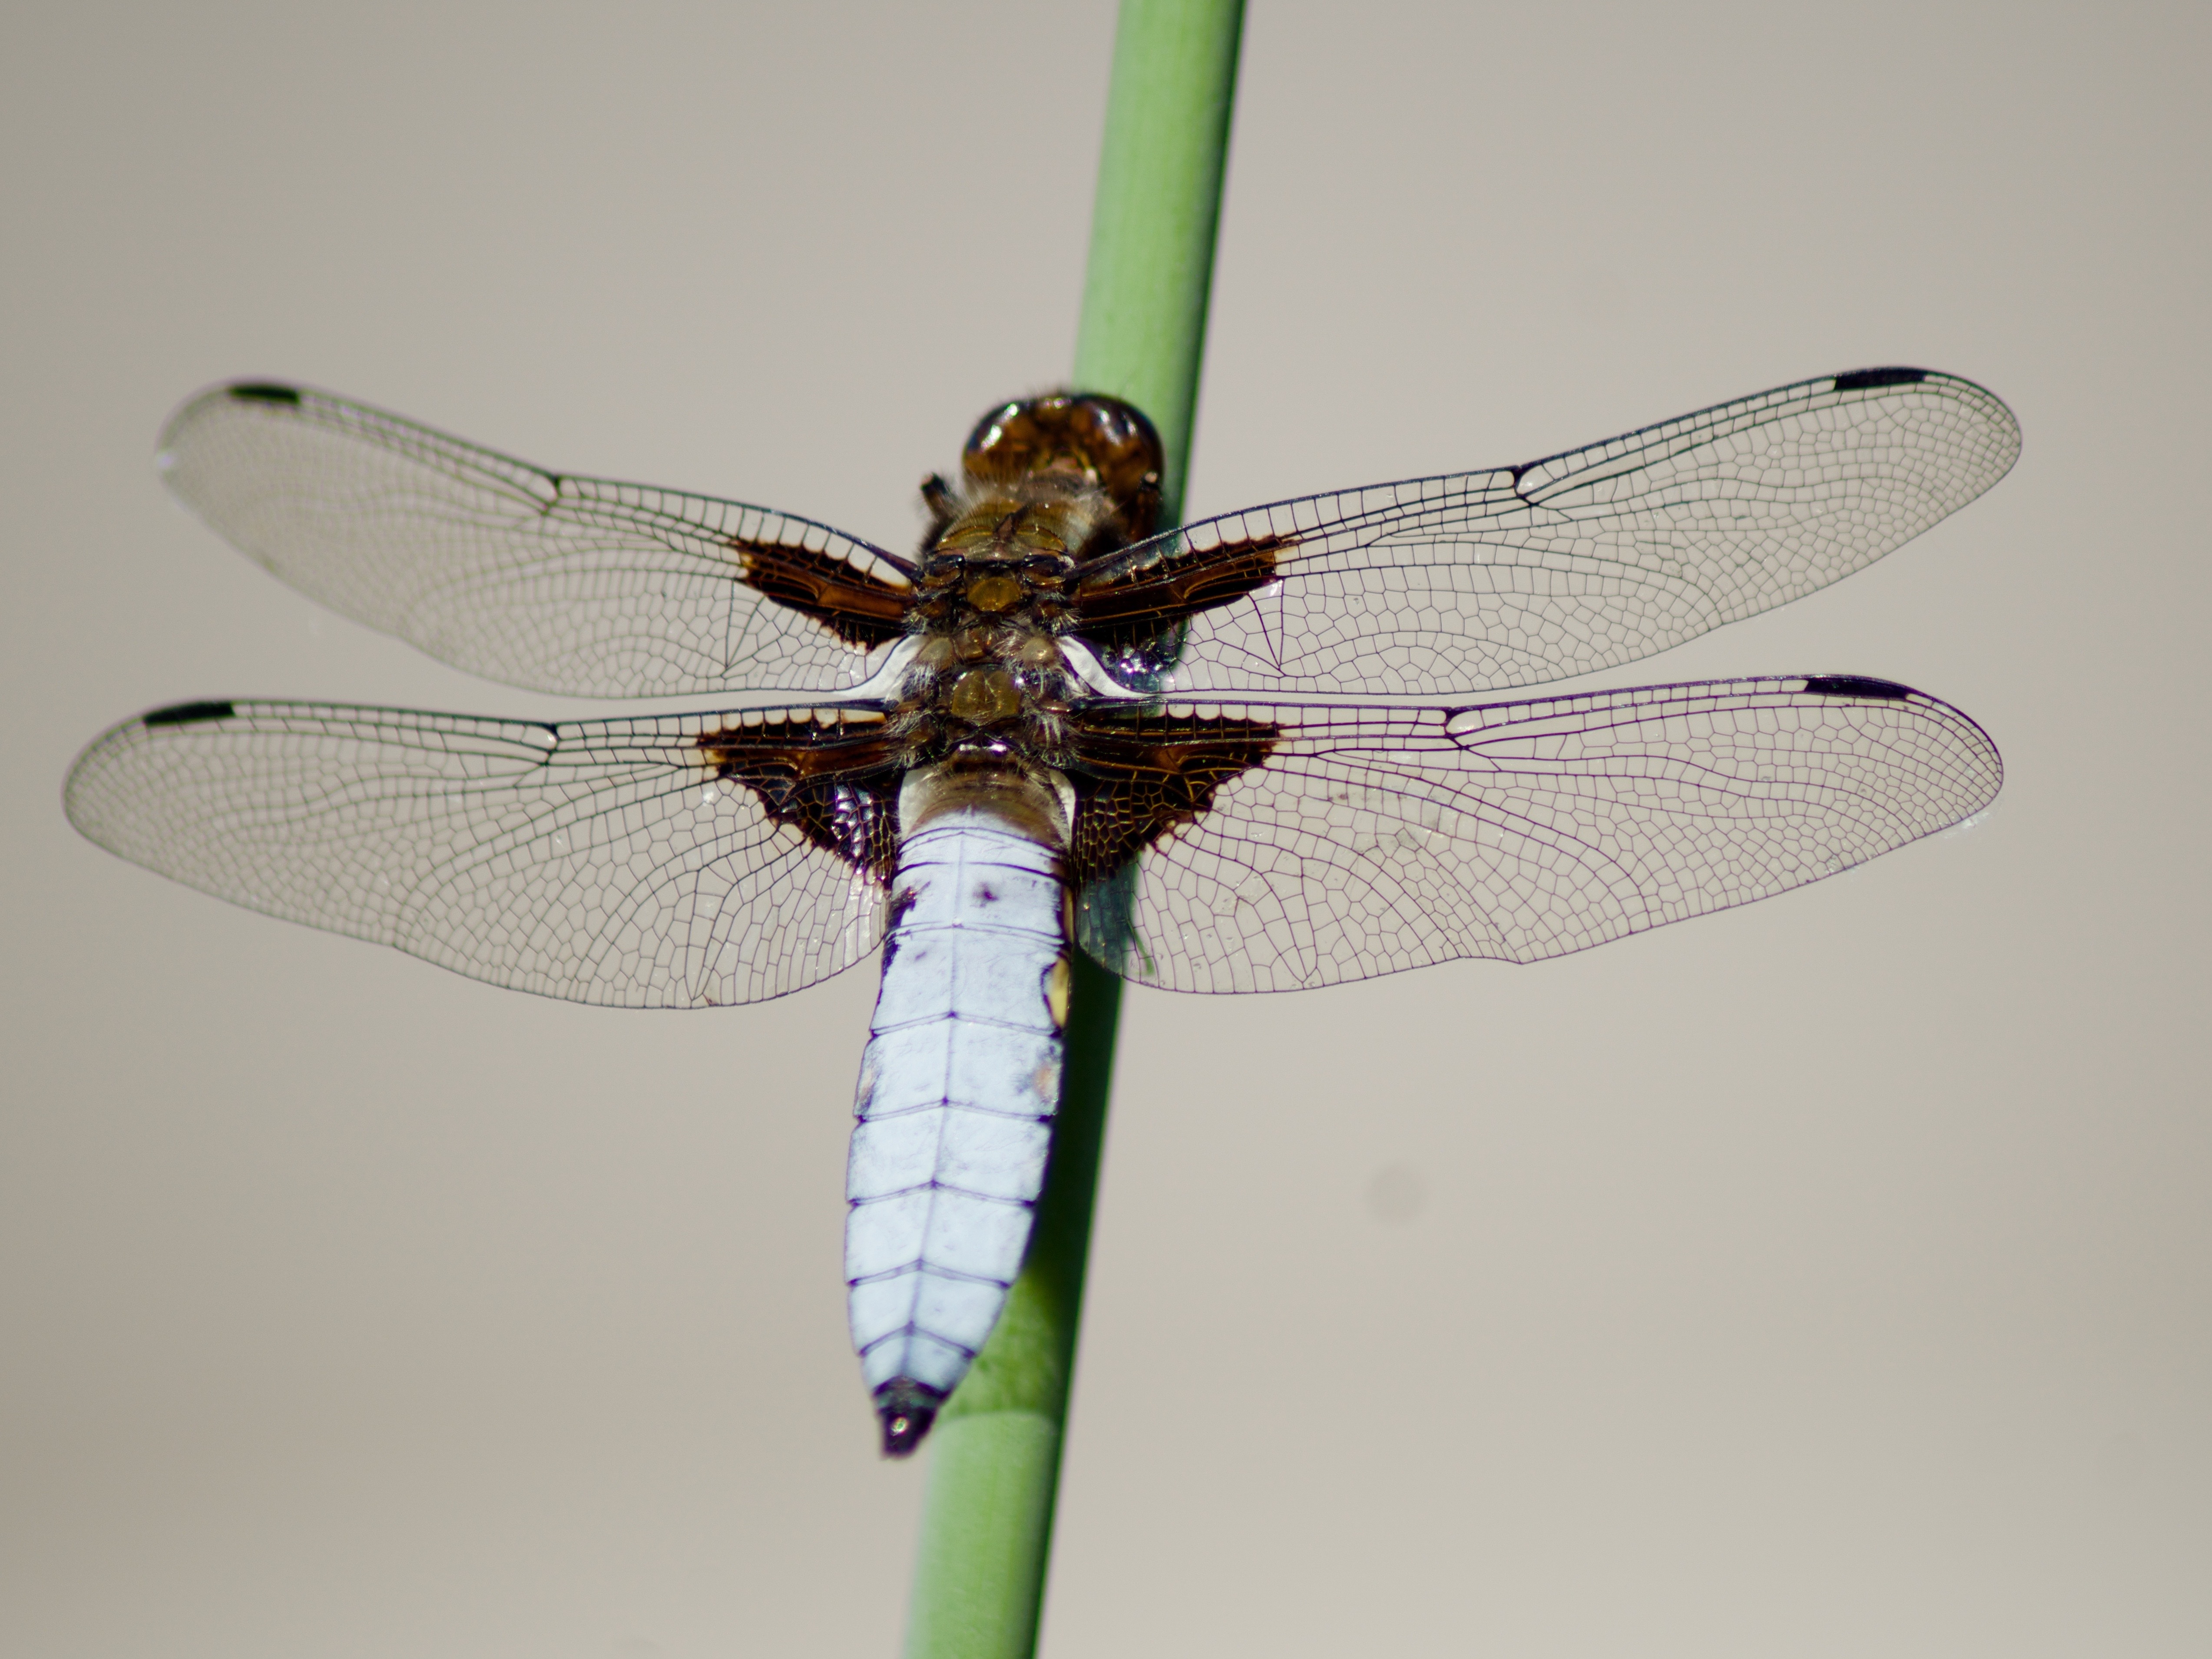
nature, wing, insect, macro, fauna, invertebrate, dragonfly, macro photography, arthropod, dragonflies and damseflies, net winged insects